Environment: real
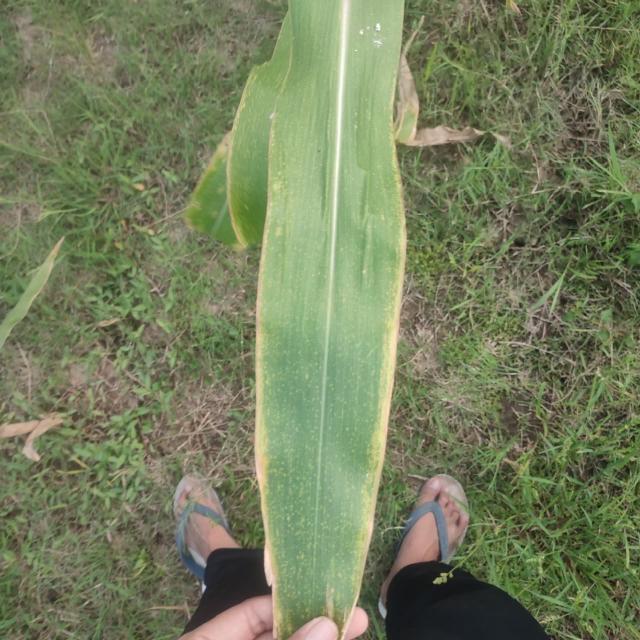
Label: potassium_deficiency